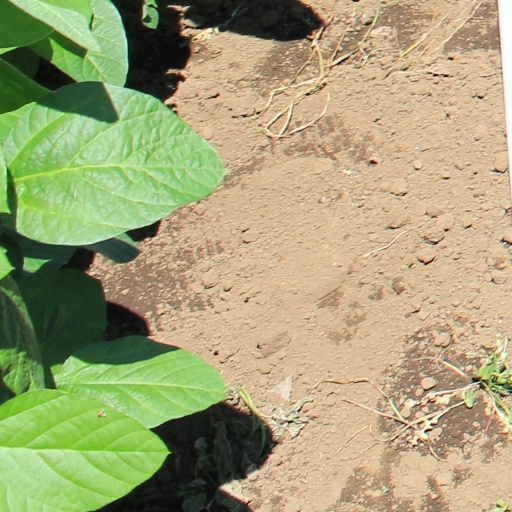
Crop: soybean